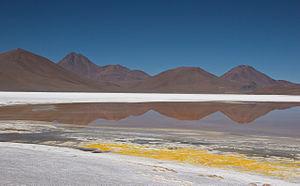
Le Colachi est un volcan du Chili qui se présente sous la forme d'un stratovolcan couronné par un cratère dans lequel s'inscrit un dôme de lave et culminant à 5 631 mètres d'altitude. Composé d'andésite et de dacite, il s'est édifié sur des terrains formés d'ignimbrites.
Cet article recense les zones humides du Chili concernées par la convention de Ramsar.